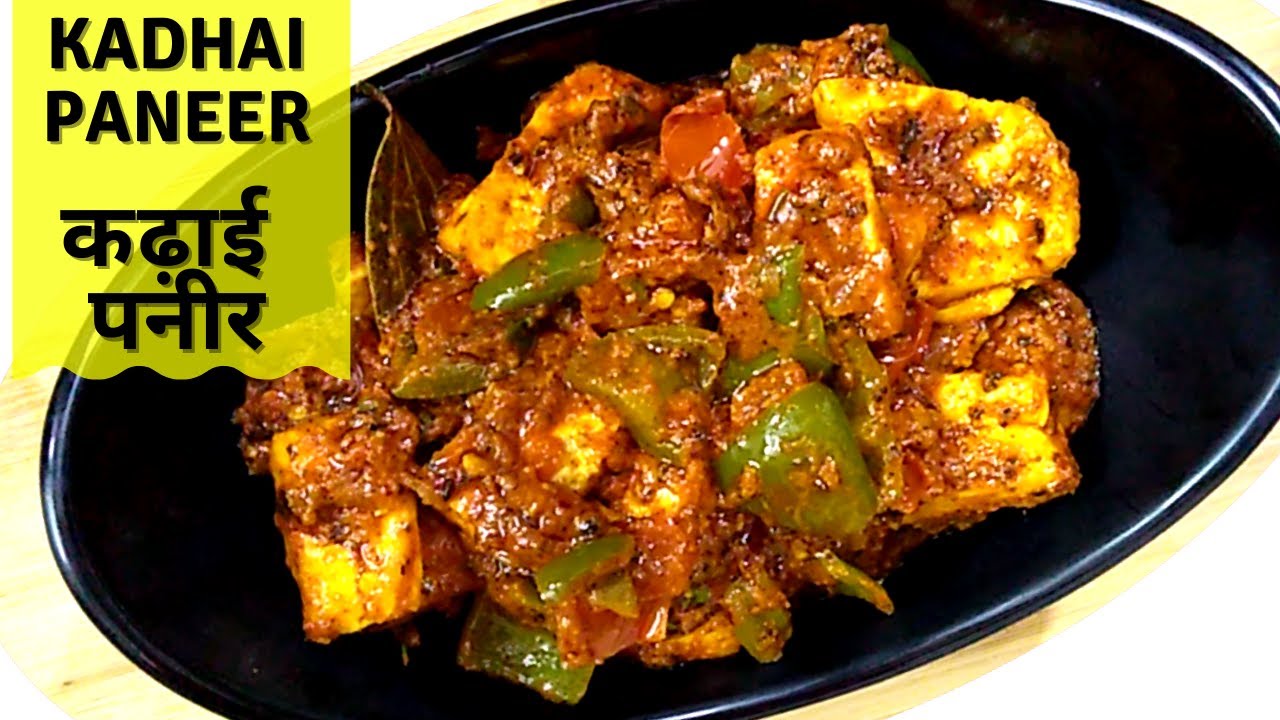
Dish: kadai_paneer